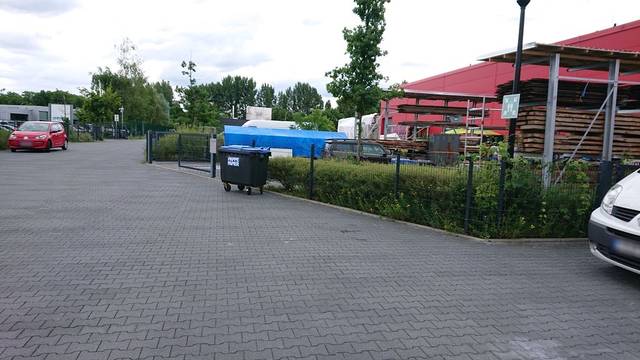
Region: Germany
Coordinates: 52.382, 13.104